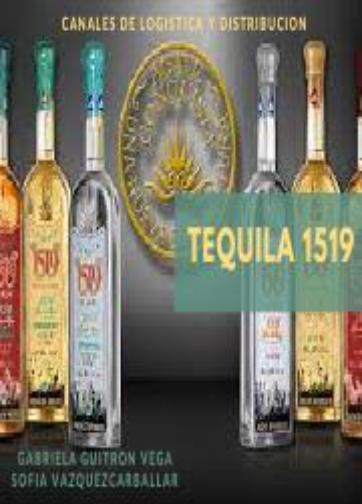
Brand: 1519 Tequila
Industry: Food